Ian Smith

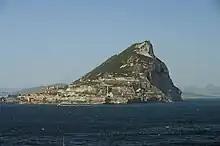
The Rock of Gibraltar, seen from the sea

Amid decolonisation and the Wind of Change, the idea of "no independence before majority rule" ("NIBMAR") gained considerable ground in British political circles during the late 1950s and early 1960s. The Federation, which had faced black opposition from the start, particularly in Northern Rhodesia and Nyasaland, grew ever more tenuous. Despite Todd's lowering of Southern Rhodesia's educational and financial voting qualifications in 1957 to enlarge the black electorate, very few of the newly enfranchised blacks registered to vote, much less utilised their vote, partly due to a boycott campaign by black nationalist movements seeking majority rule. This boycott saw the movement's first violent actions take place; black people suspected of registering to vote or participating in the vote were subject to arson attacks and petrol bombings. Attempting to advance the case for Southern Rhodesian independence, particularly in the event of Federal dissolution, Sir Edgar Whitehead, who replaced Todd in 1958, agreed to a new constitution with Britain in 1961. The 1961 constitution contained no explicit independence guarantees, but Whitehead, Welensky and other proponents nevertheless presented it to the Southern Rhodesian electorate as the "independence constitution" under which Southern Rhodesia would become a Commonwealth realm, on a par with Australia, Canada and New Zealand, if the Federation broke up.